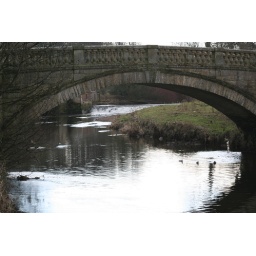
bridge over the white cart water looking towards the tidal weir